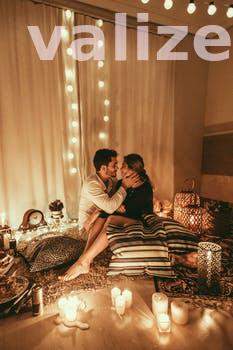
Label: Watermark